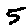
Label: 5